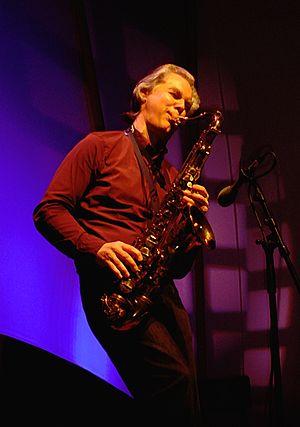
Jan Garbarek, né le 4 mars 1947 à Mysen, est un saxophoniste norvégien de jazz et d'ethno-jazz.